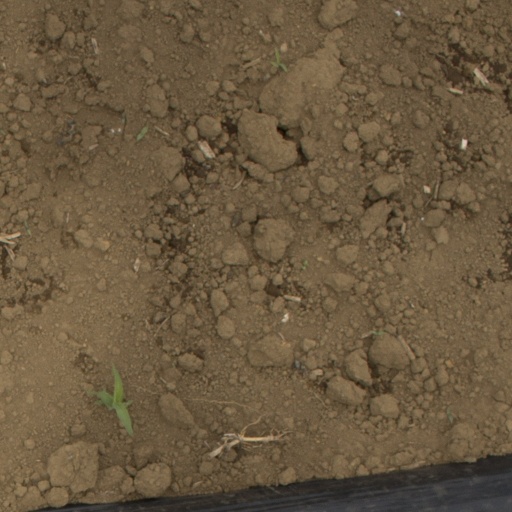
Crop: Jerusalem artichoke